Karim Khalili

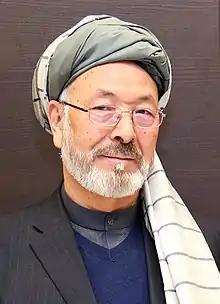
Khalili in 2018

Karim Khalili (born 1950) is an Afghan politician serving as leader of the Hezb-e Wahdat Islami Afghanistan party. Most recently he was Chief of the Afghan High Peace Council from 2017 until its dissolvement in 2019. He was selected as a candidate for Second Vice President of Afghanistan in 2002 by Hamid Karzai; they were elected in 2004 and left office in 2014. Since 1989, he has also been one of the main leaders of the Wahdat political party of Hazara.